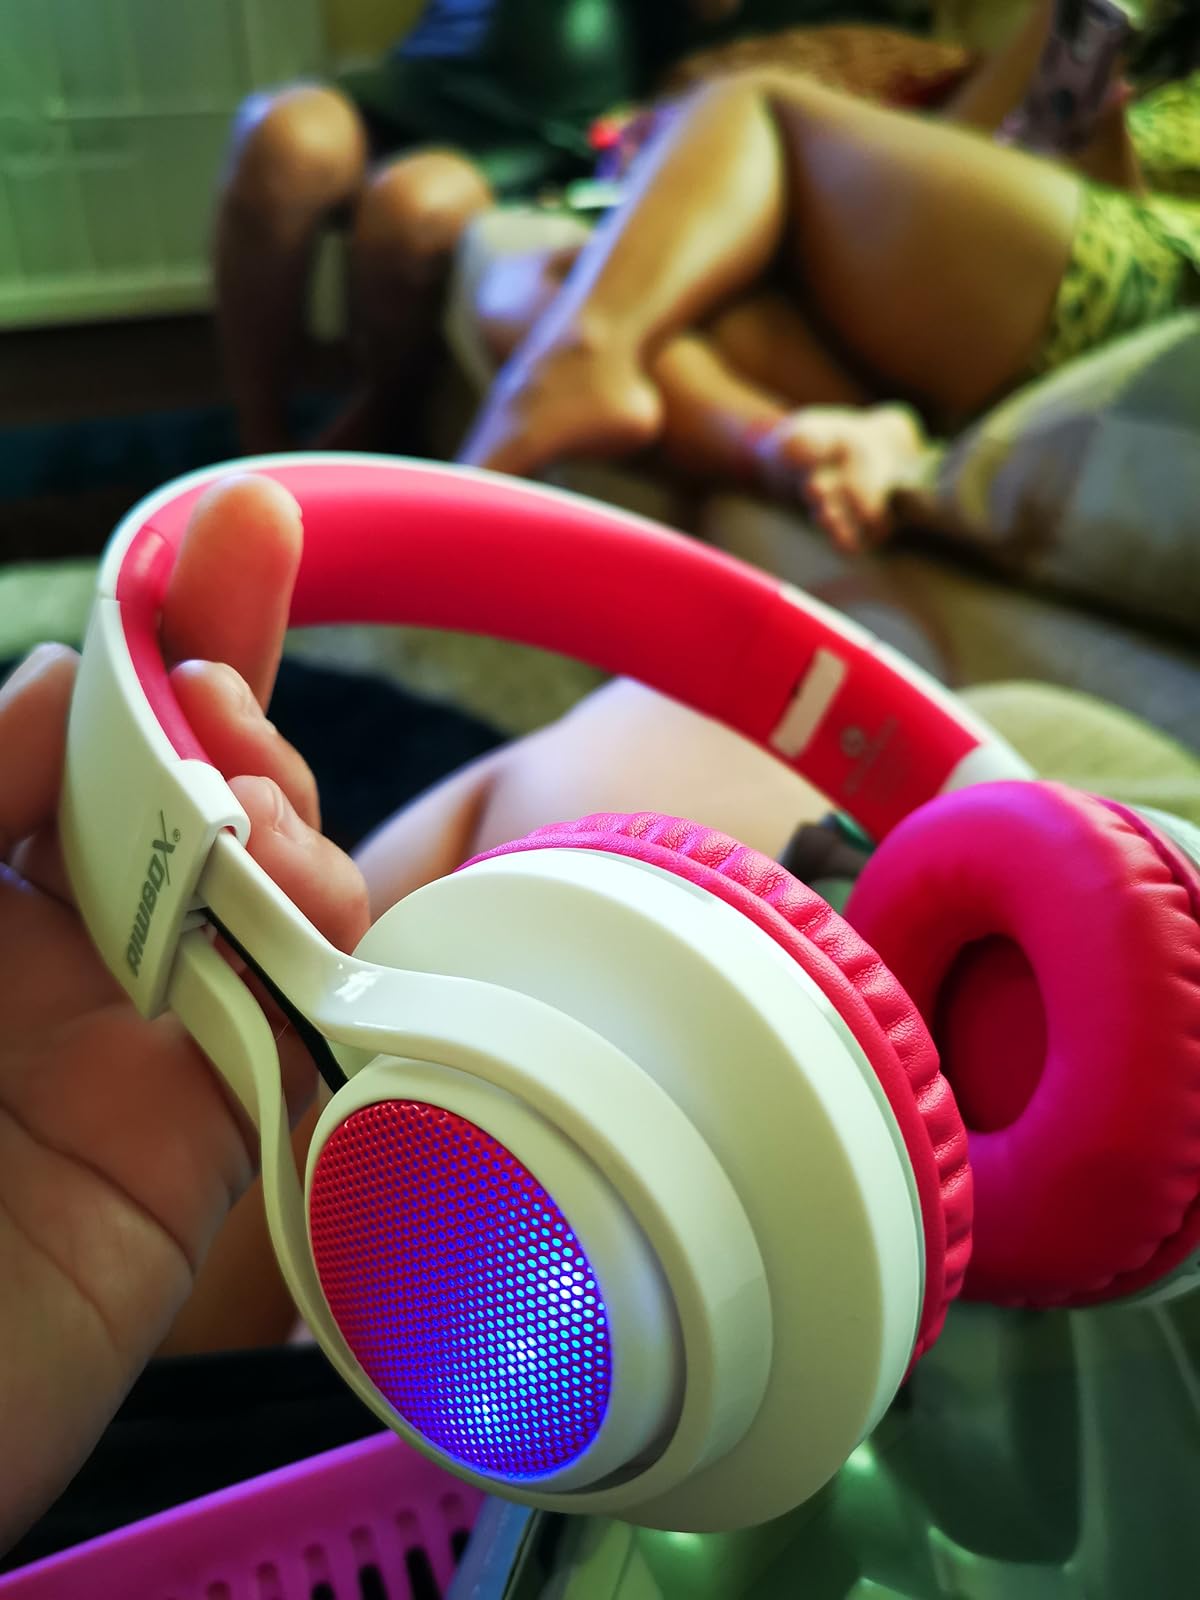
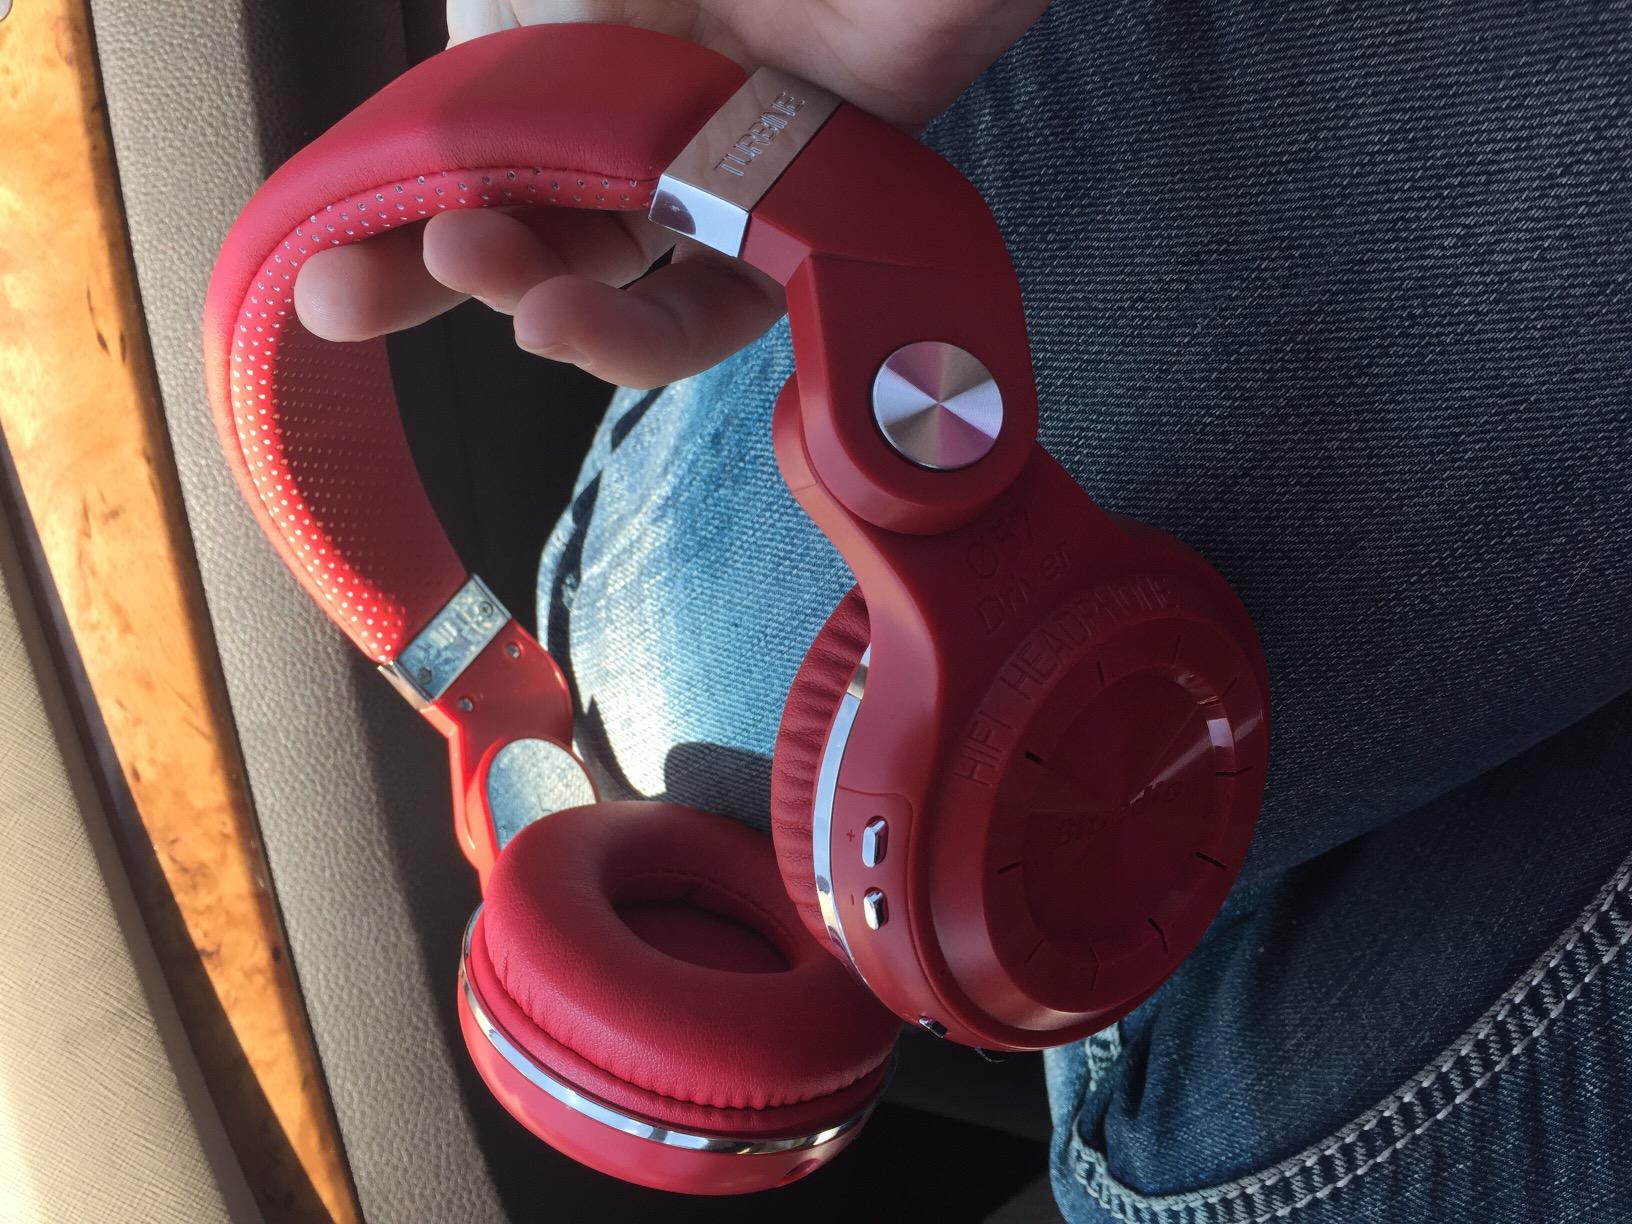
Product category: headphones
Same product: no